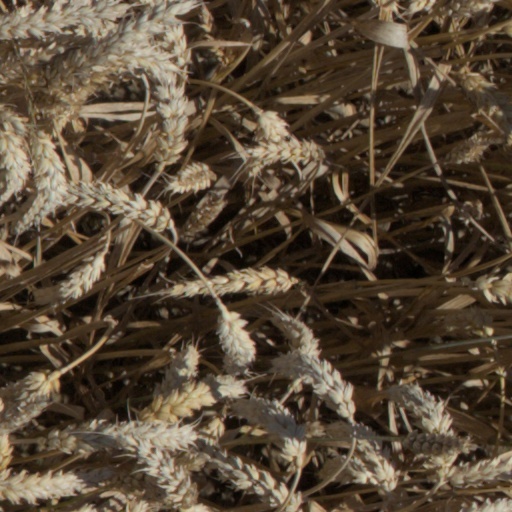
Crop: wheat